John Stuart Hepburn

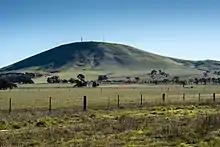
Mount Kooroocheang, an extinct volcano in Victoria, Australia.

Hepburn had hoped to settle on the country he had passed through in 1836 but found it was all taken.